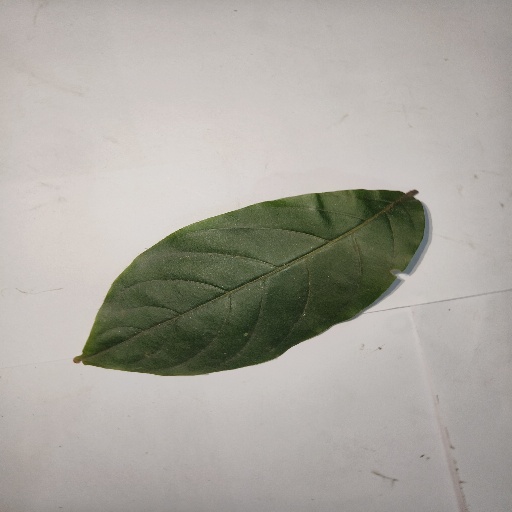
Species: HariTaki
Leaf condition: Healthy Leaf